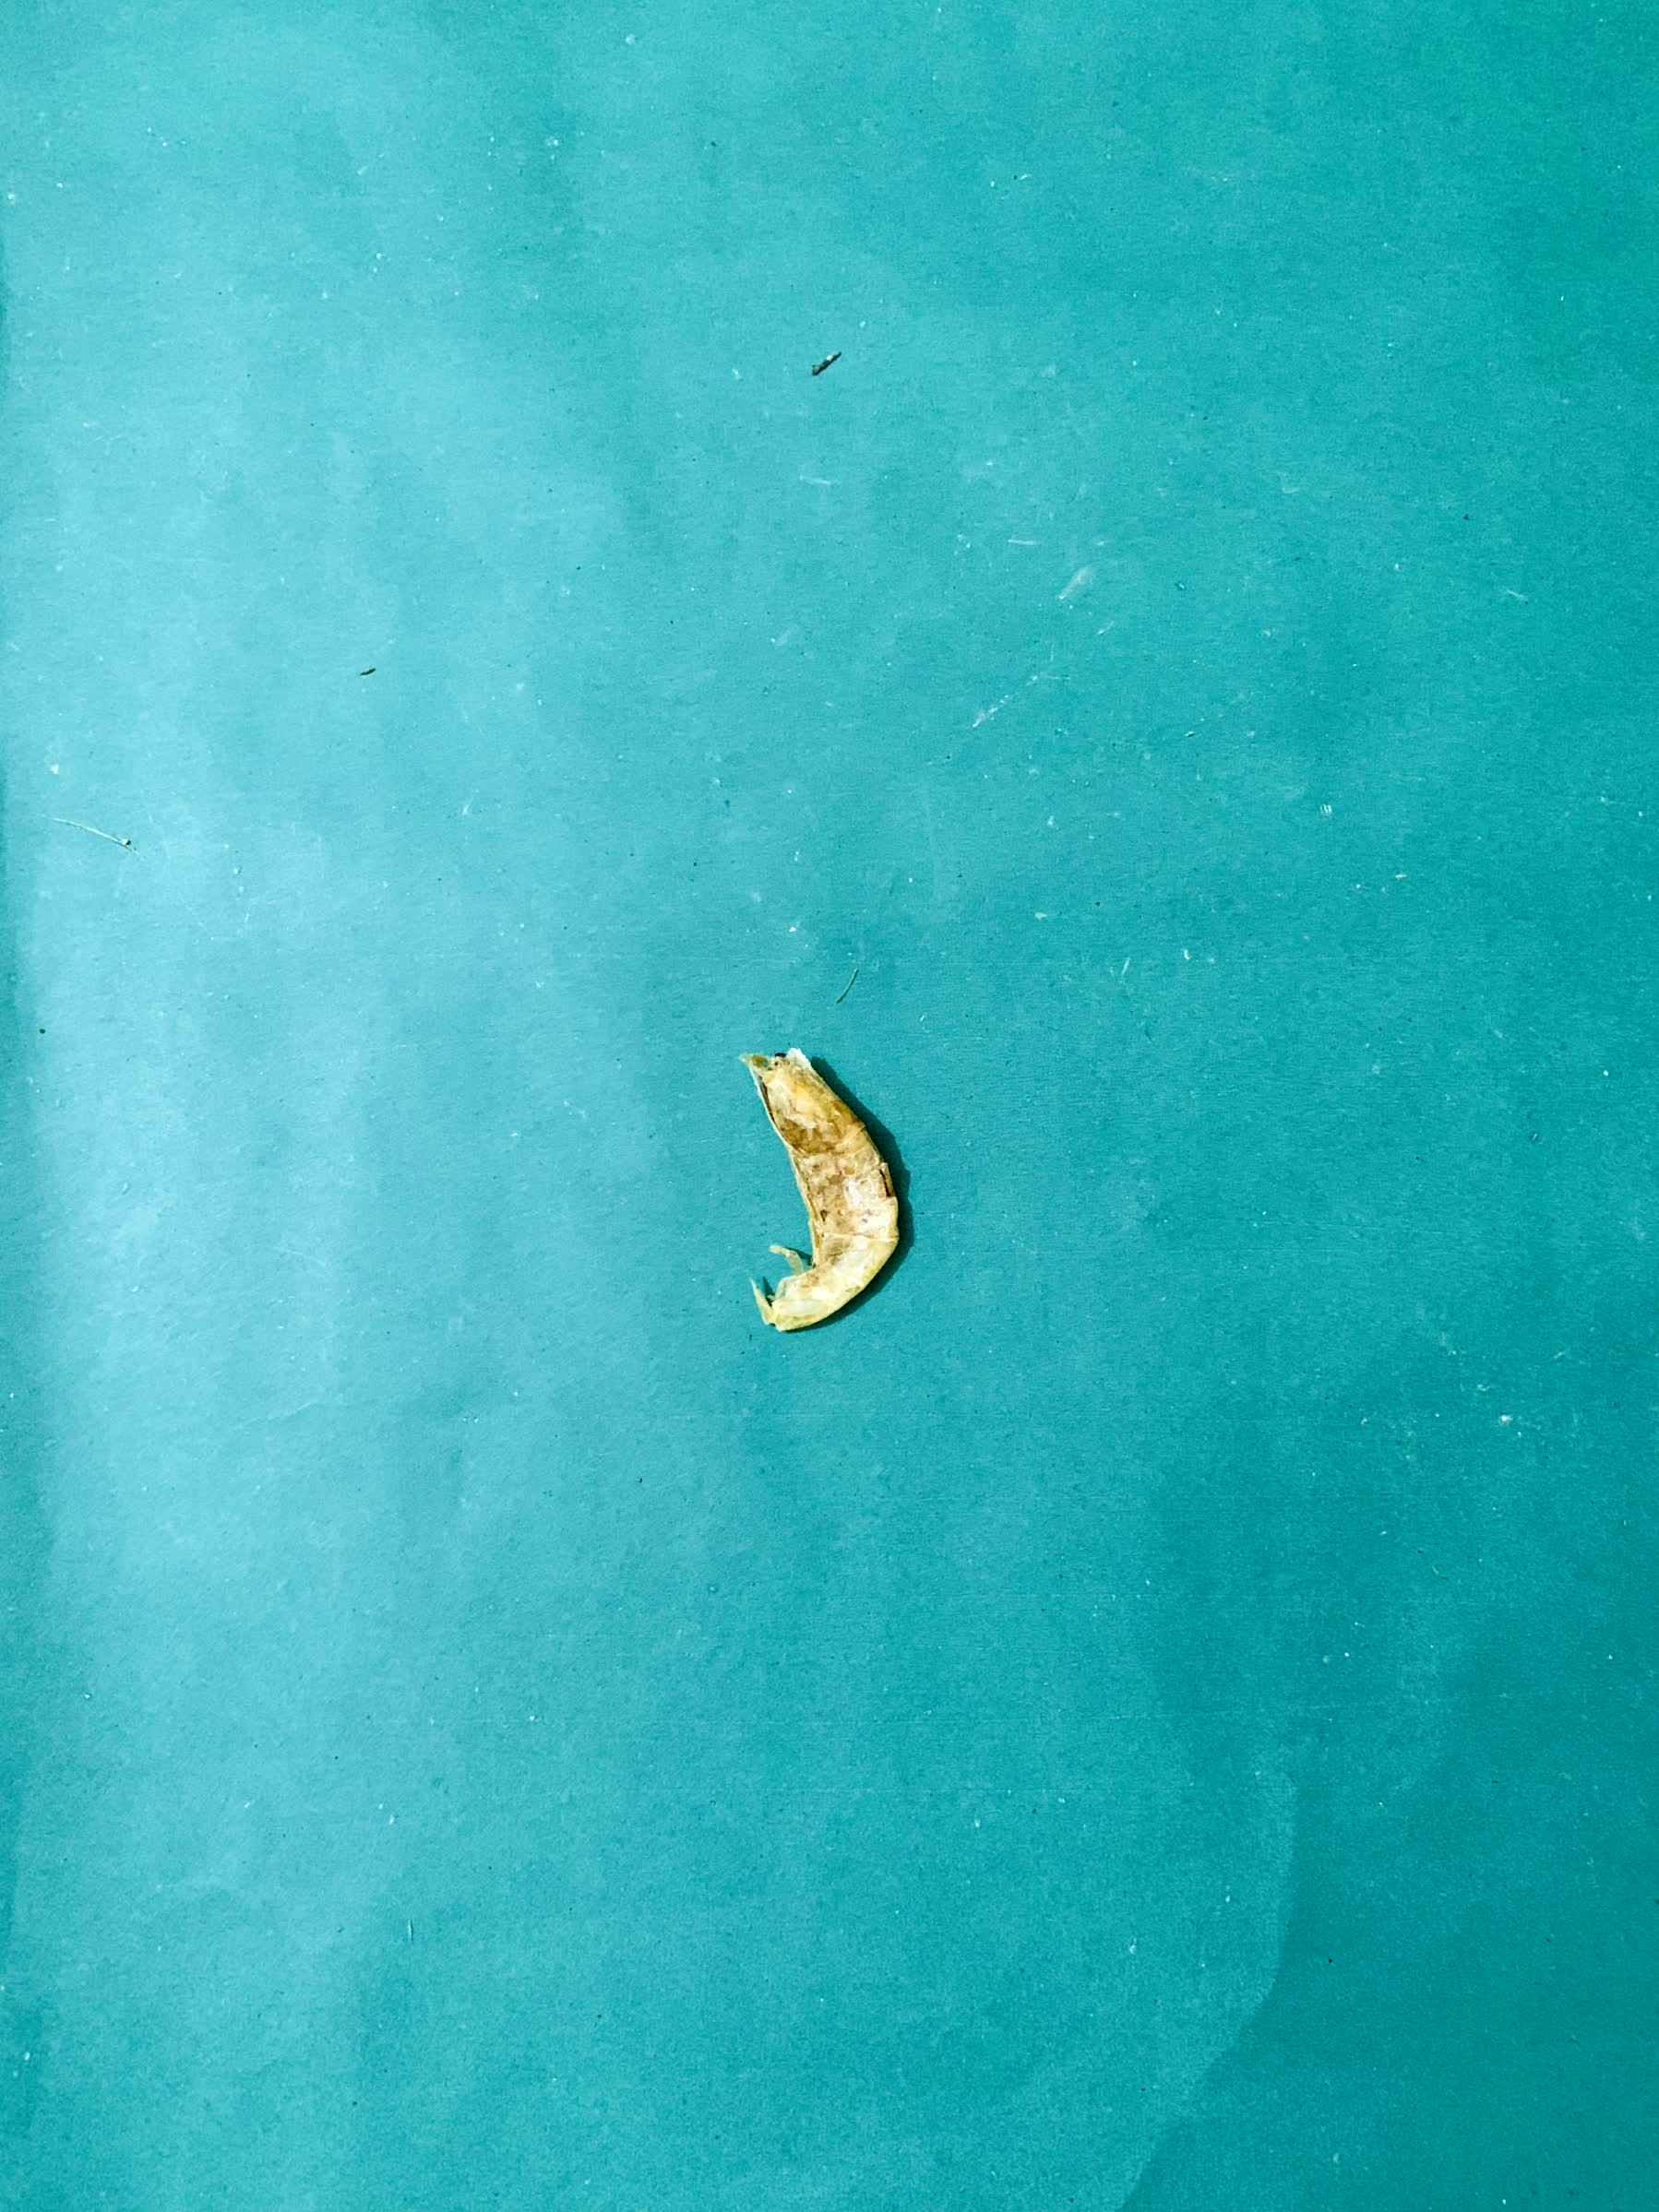
Species: chingri